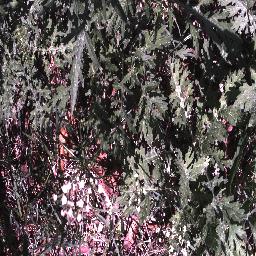
Label: parthenium